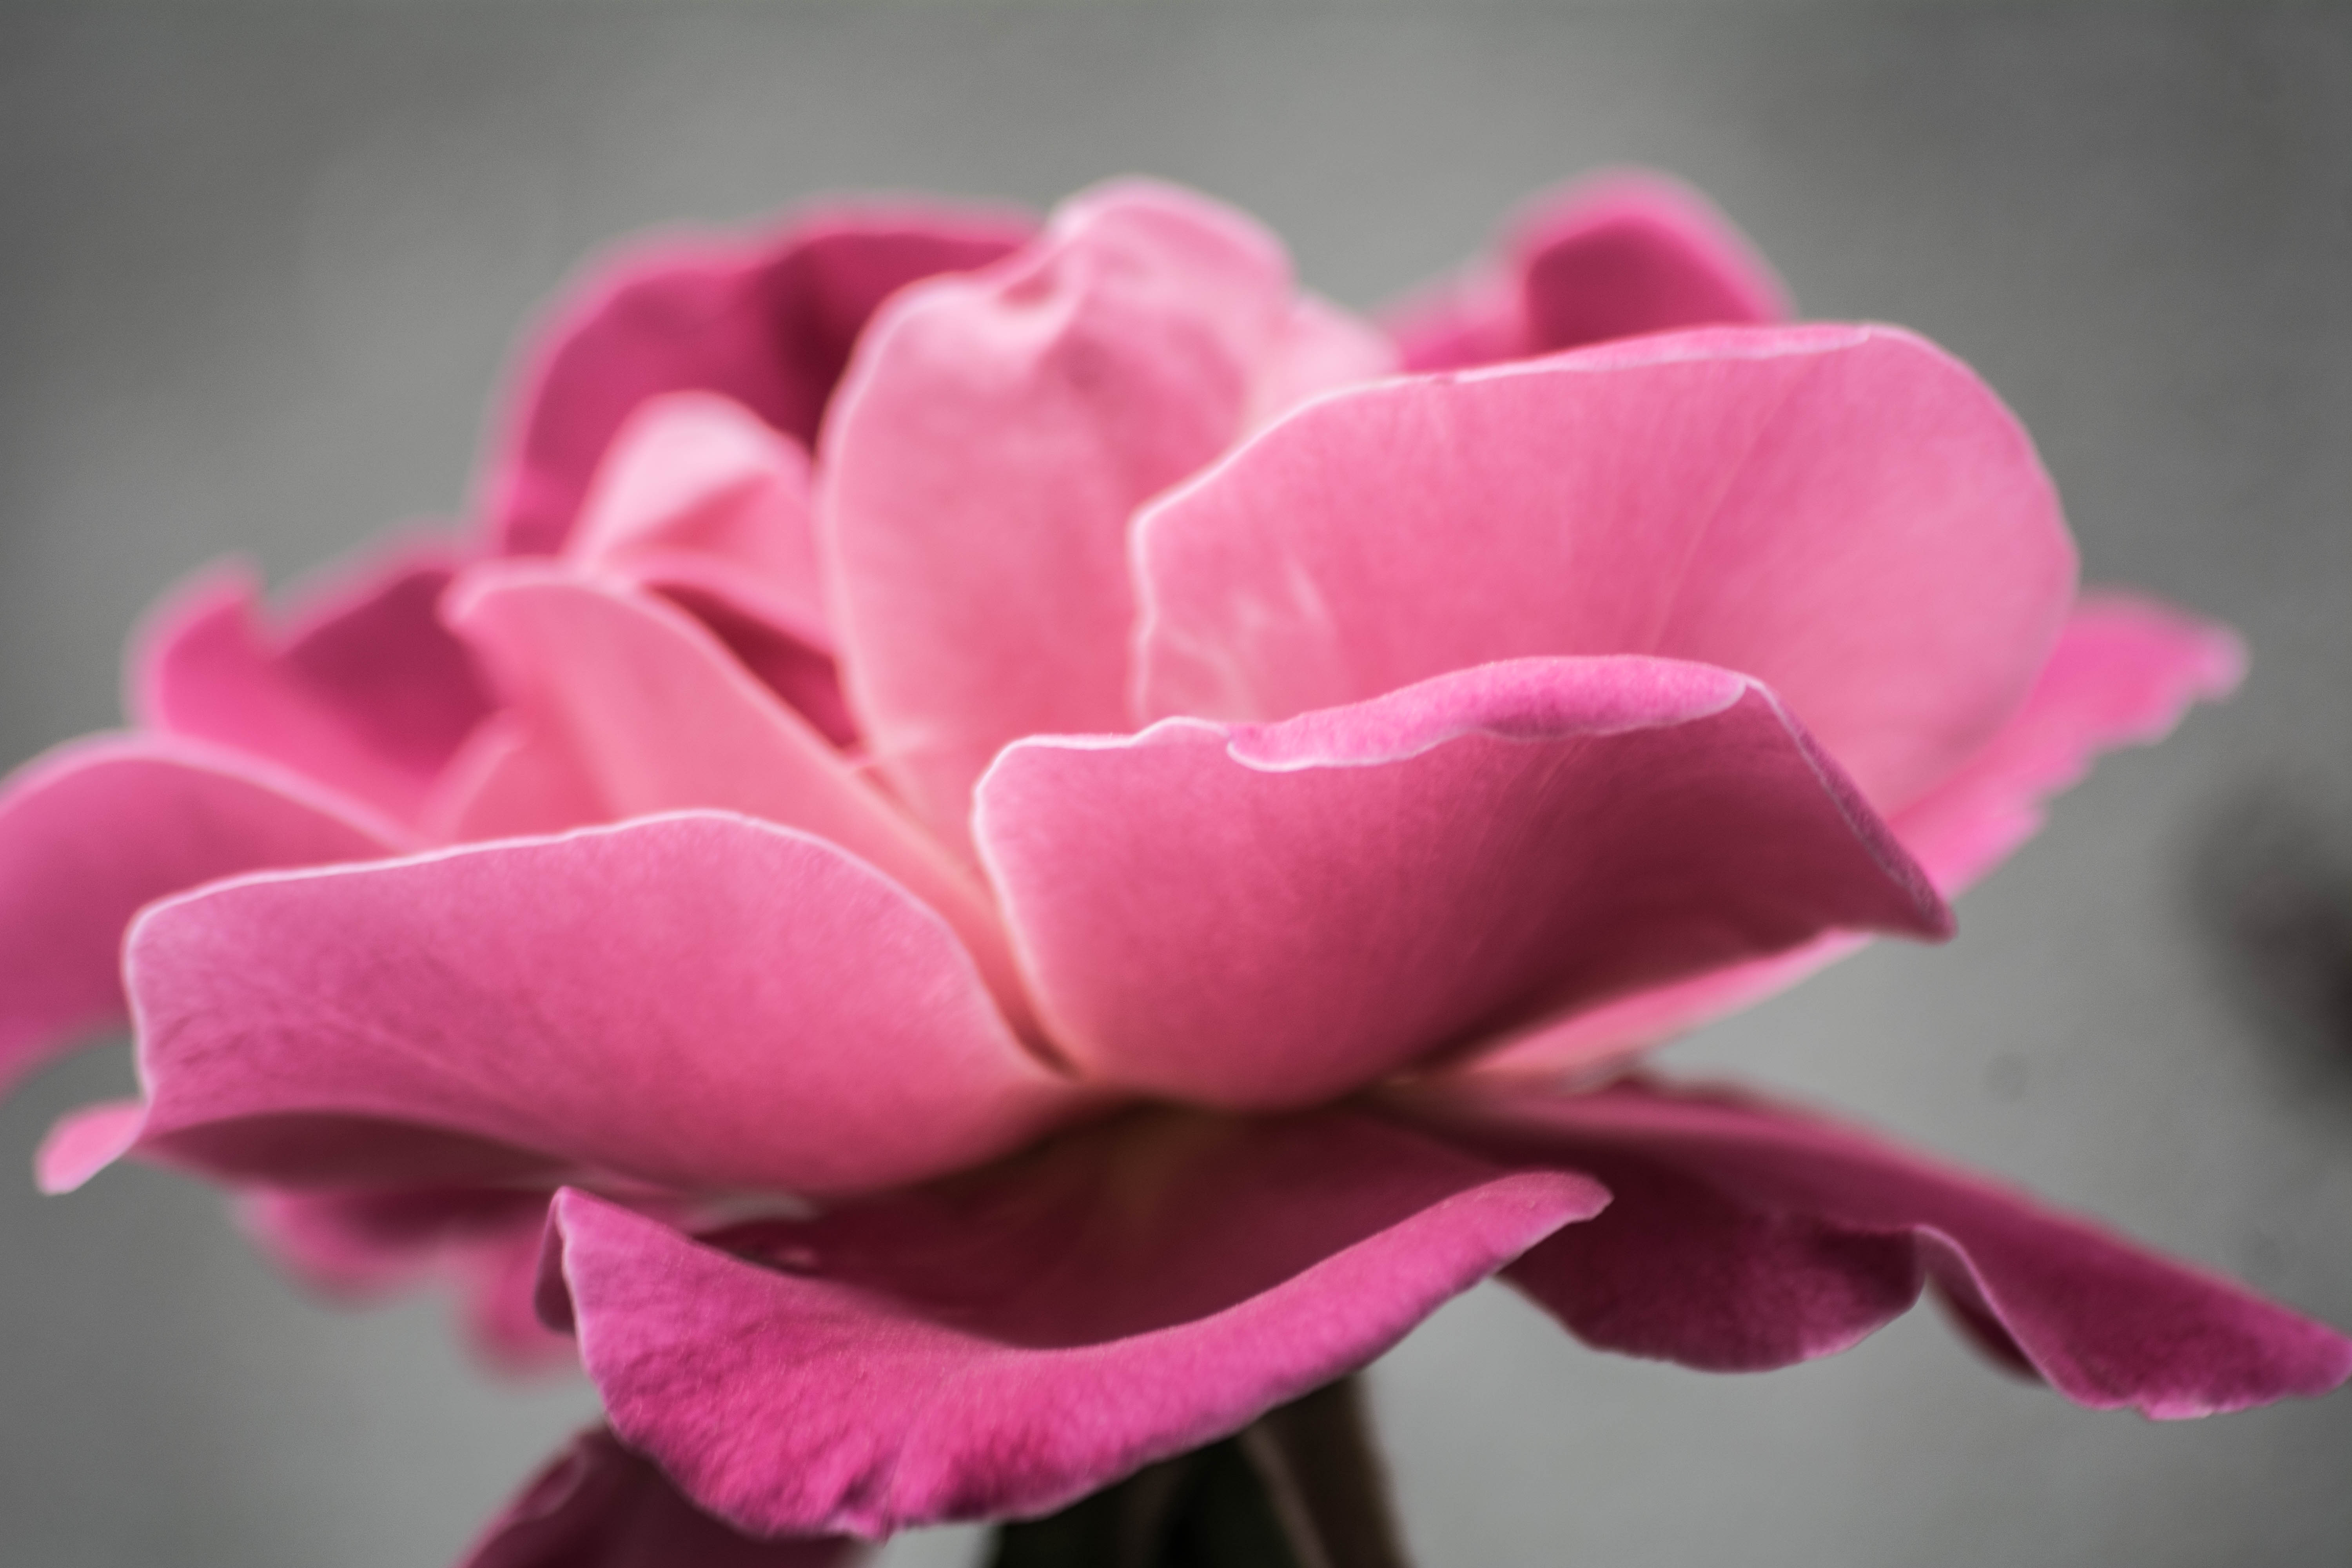
nature, blossom, plant, flower, petal, bloom, rose, pink, flora, close up, petals, macro photography, flowering plant, garden roses, rose family, land plant